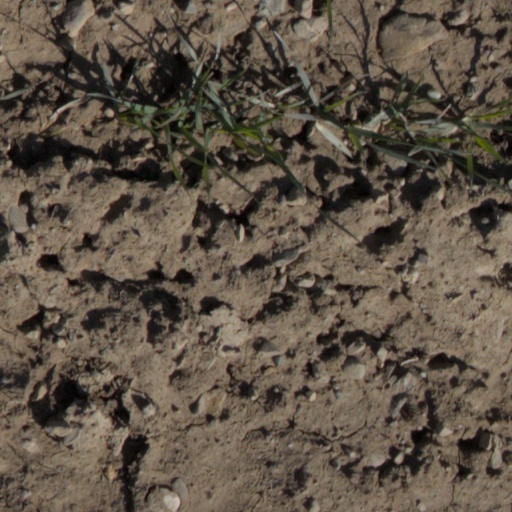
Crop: wheat